El Vernona Apartments-Broadway Apartments

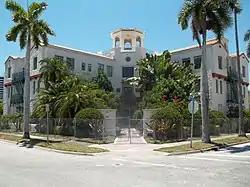
Apartments in 2011

The El Vernona Apartments-Broadway Apartments (also known as the Belle Haven Apartments) is a historic site in Sarasota, Florida. It is located at 1133 Fourth Street. On March 22, 1984, it was added to the U.S. National Register of Historic Places.